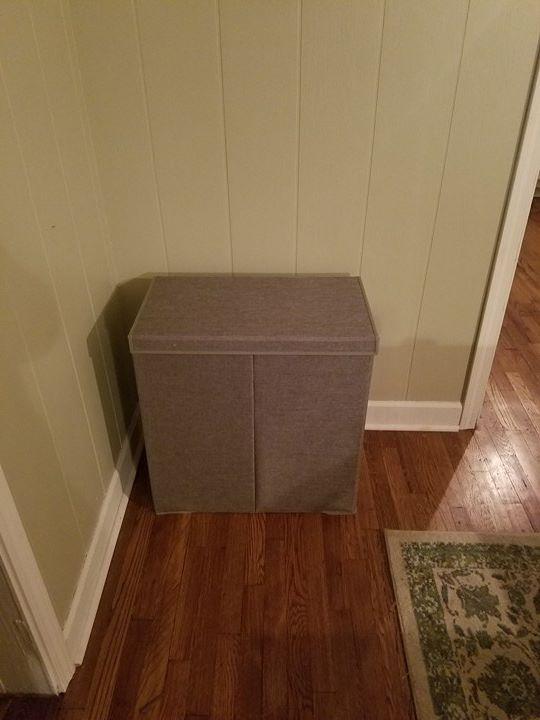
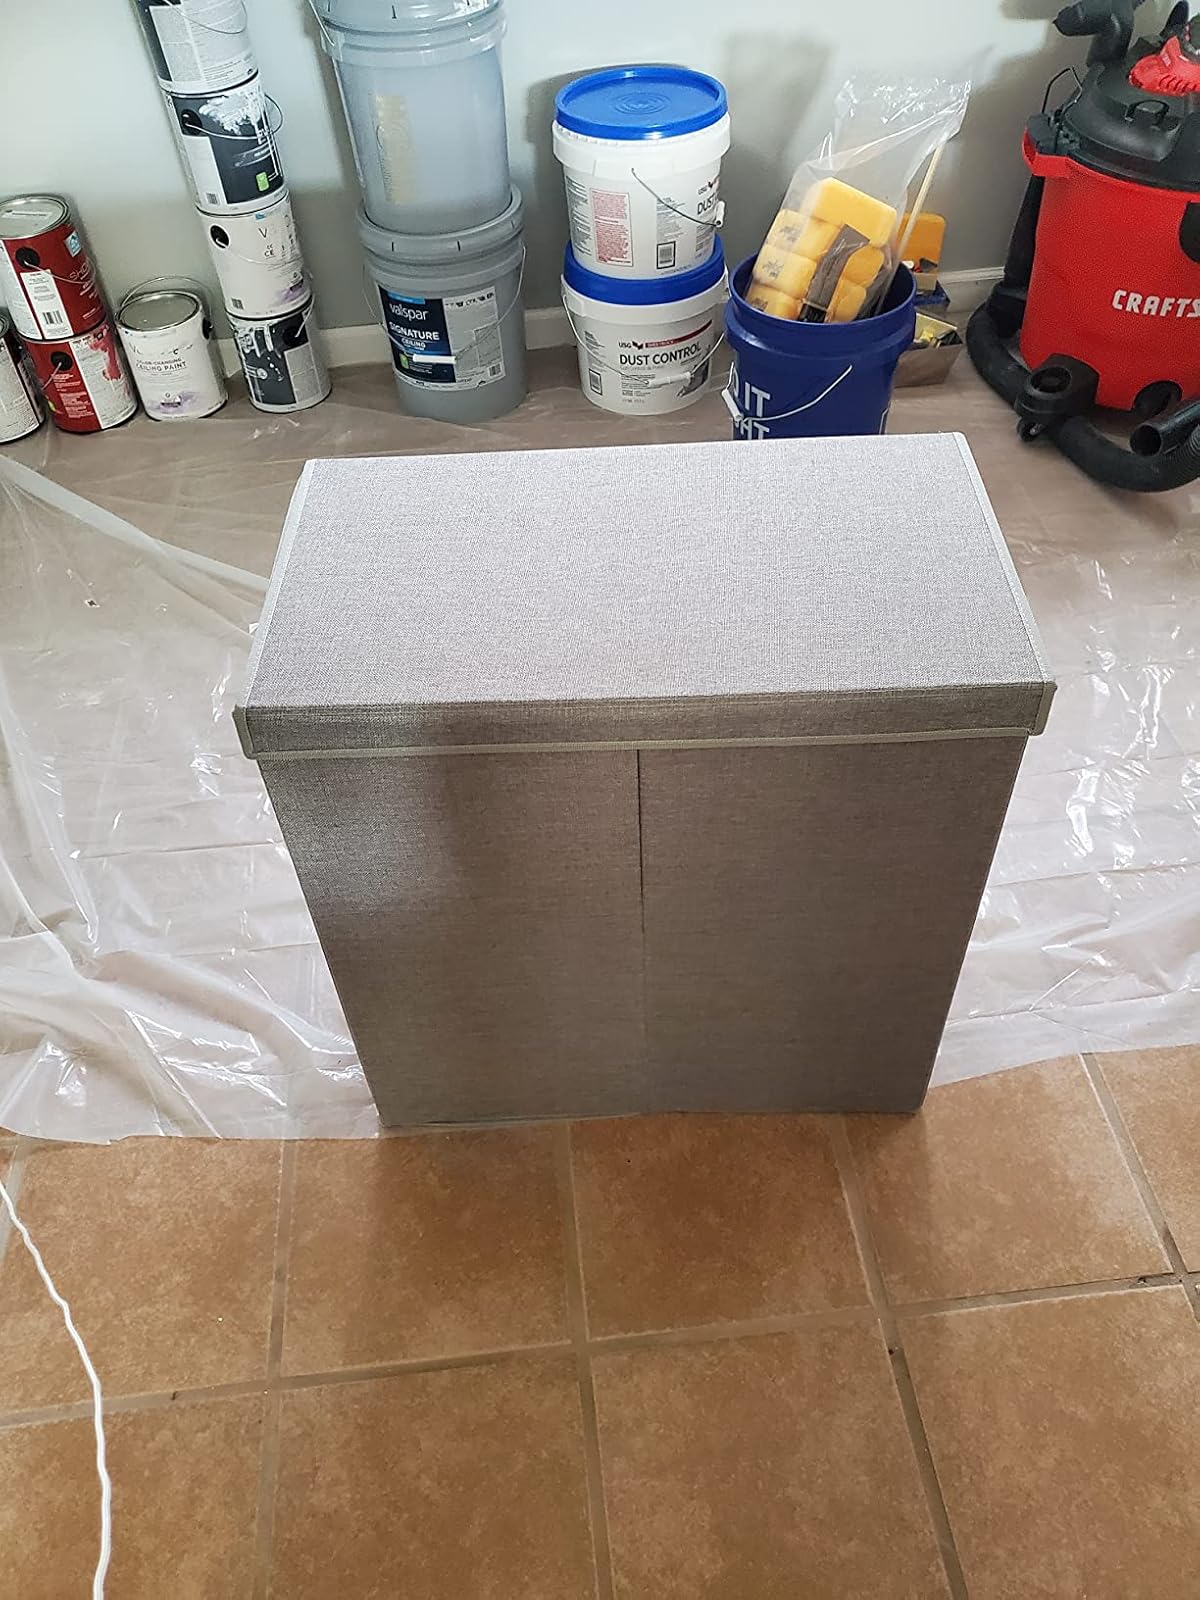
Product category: items_hamper
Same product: yes